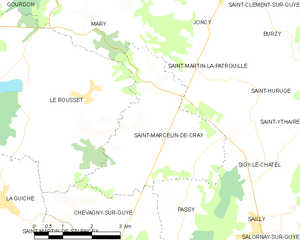
Carte des communes françaises